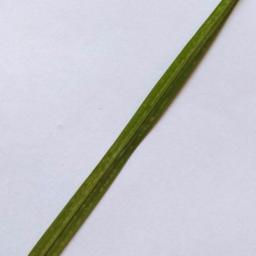
Label: Rice___Healthy